Louth, Lincolnshire

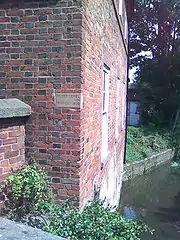
A stone plaque on Bridge Street showing the flood water level.

The Louth flood of 1920 occurred in the town on 29 May 1920, causing 23 deaths. One woman climbed a chimney to survive, another was the only survivor from a row of twelve terrace houses, which were destroyed by the flood waters. Four stone plaques exist in the town to show how high the water level reached. Other, less devastating floods occurred in July 1968 and on 25 June and 20 July in 2007.